Scheduled monument

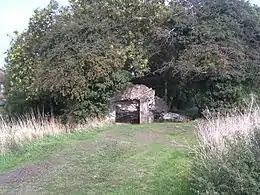
With a moat, this is the only scrap of masonry that remains of Sleaford Castle.

Historic England, Historic Environment Scotland and Cadw monitor the condition of scheduled monuments. They encourage owners to maintain scheduled monuments in good condition by using sympathetic land uses, for example restricting stock levels or controlling undergrowth which can damage archaeology below ground.